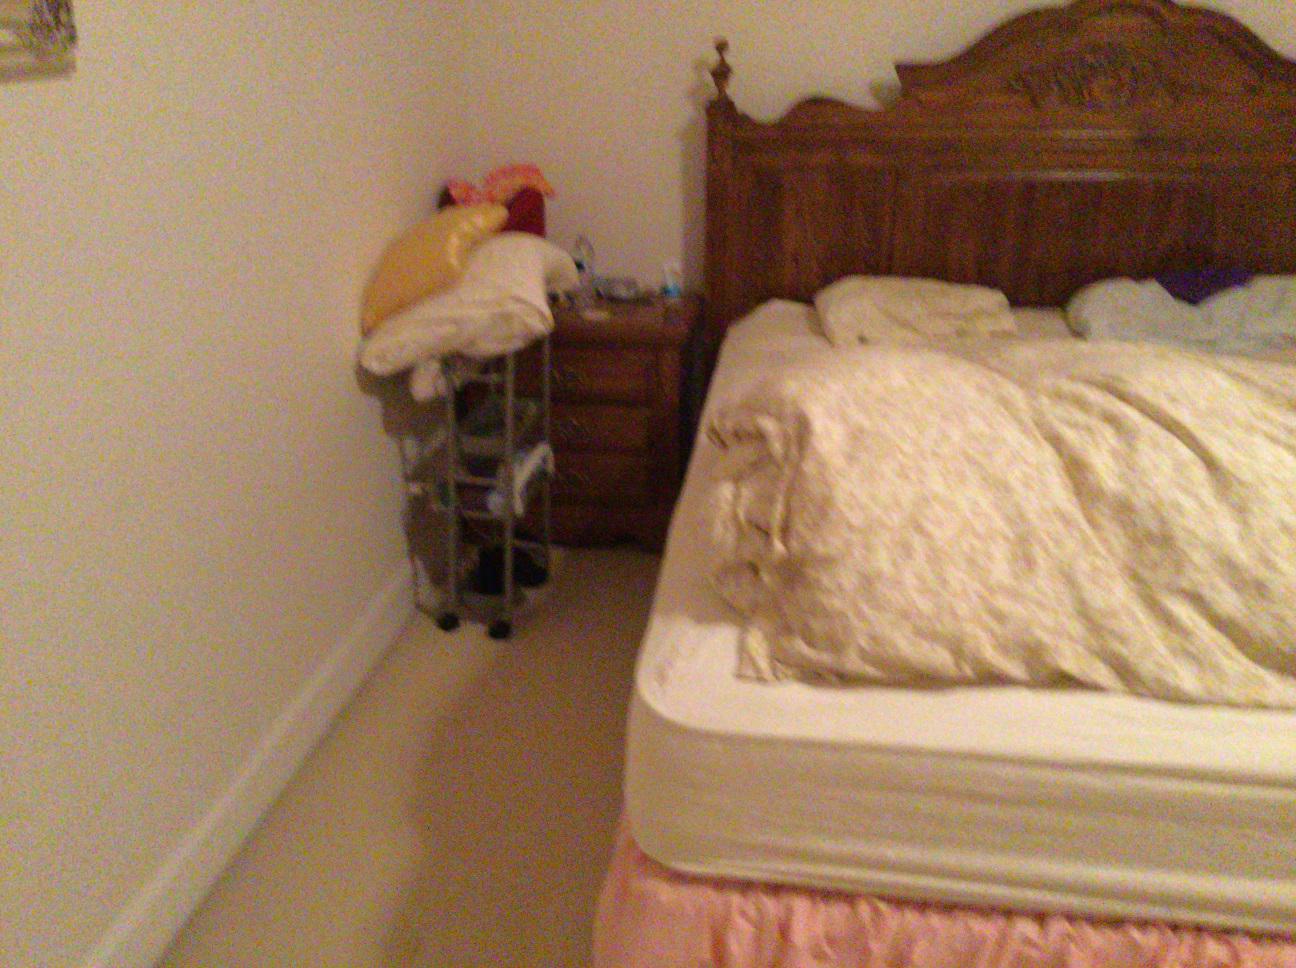
Question: Is the bottle below the rack from the world's perspective? Final answer should be yes or no.
Answer: No